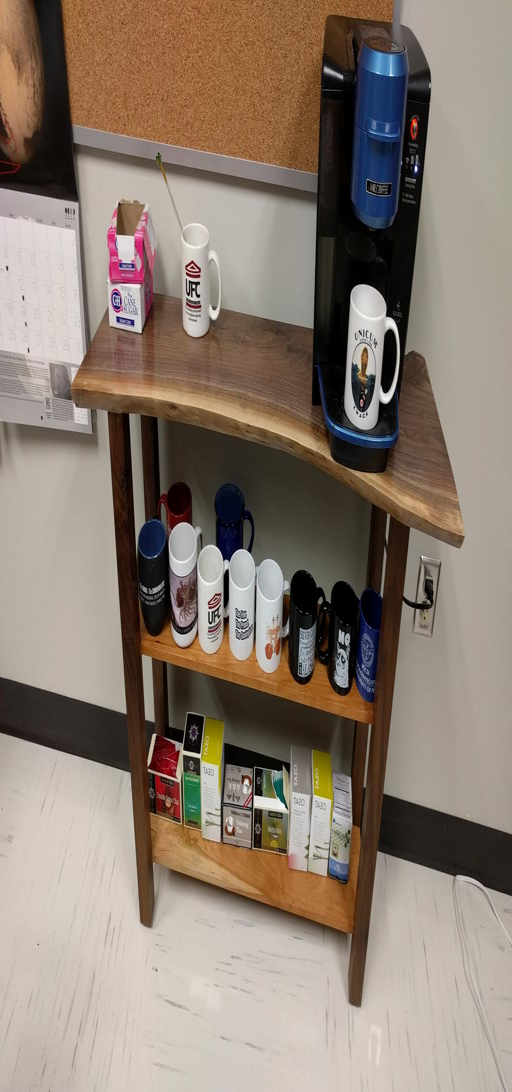
brewing first cup on the table !